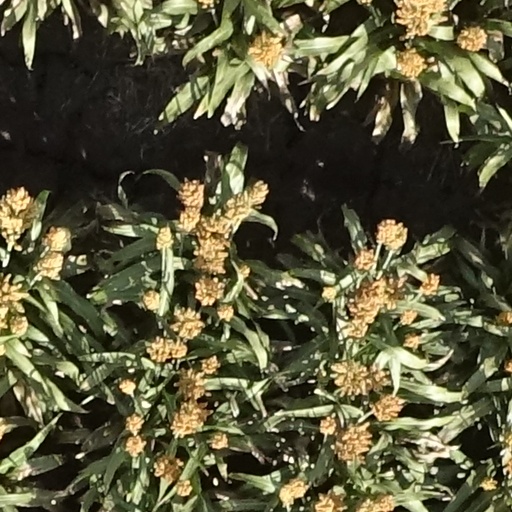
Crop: sorghum